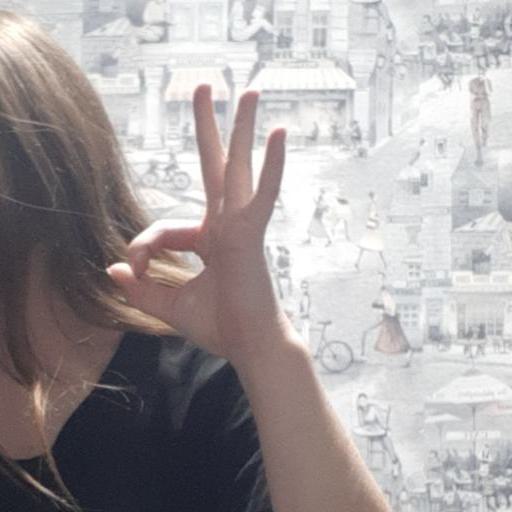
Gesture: ok